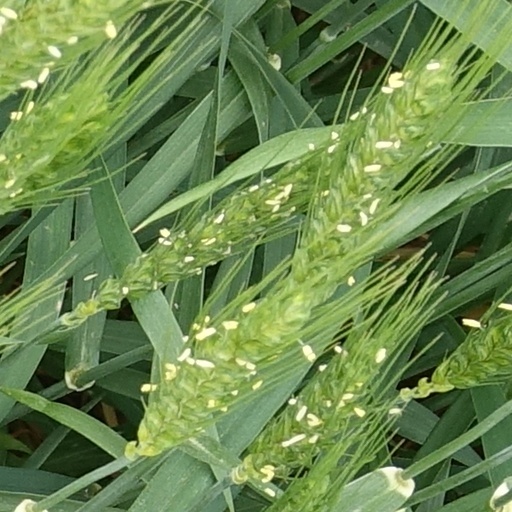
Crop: wheat